Italian Venezuelans

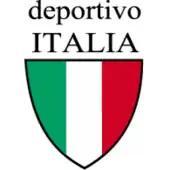
Coat of Arms of Deportivo Italia (the futbol team of the Italian community in Caracas), that won five Venezuela Championships and the famous Little Maracanazo.

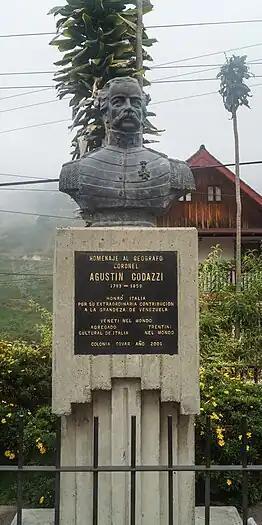
Monument erected in Colonia Tovar by the community of Venetian in the world in homage to its founder Agostino Codazzi with the inscription "Italy honored for its extraordinary contribution to the greatness of Venezuela"

The Colegio Agustín Codazzi in Caracas is an overseas Italian school recognized by the Ministry of Foreign Affairs of Italy.